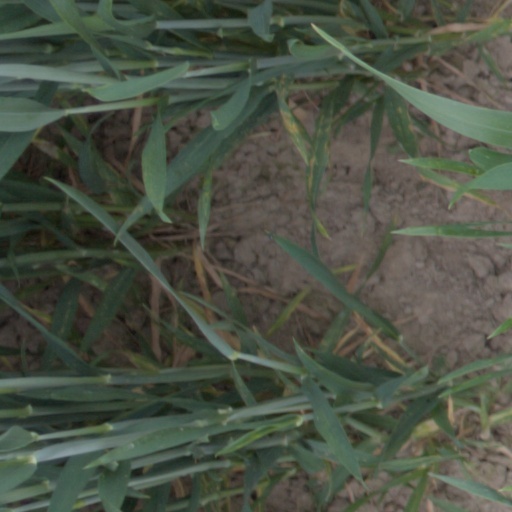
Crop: wheat